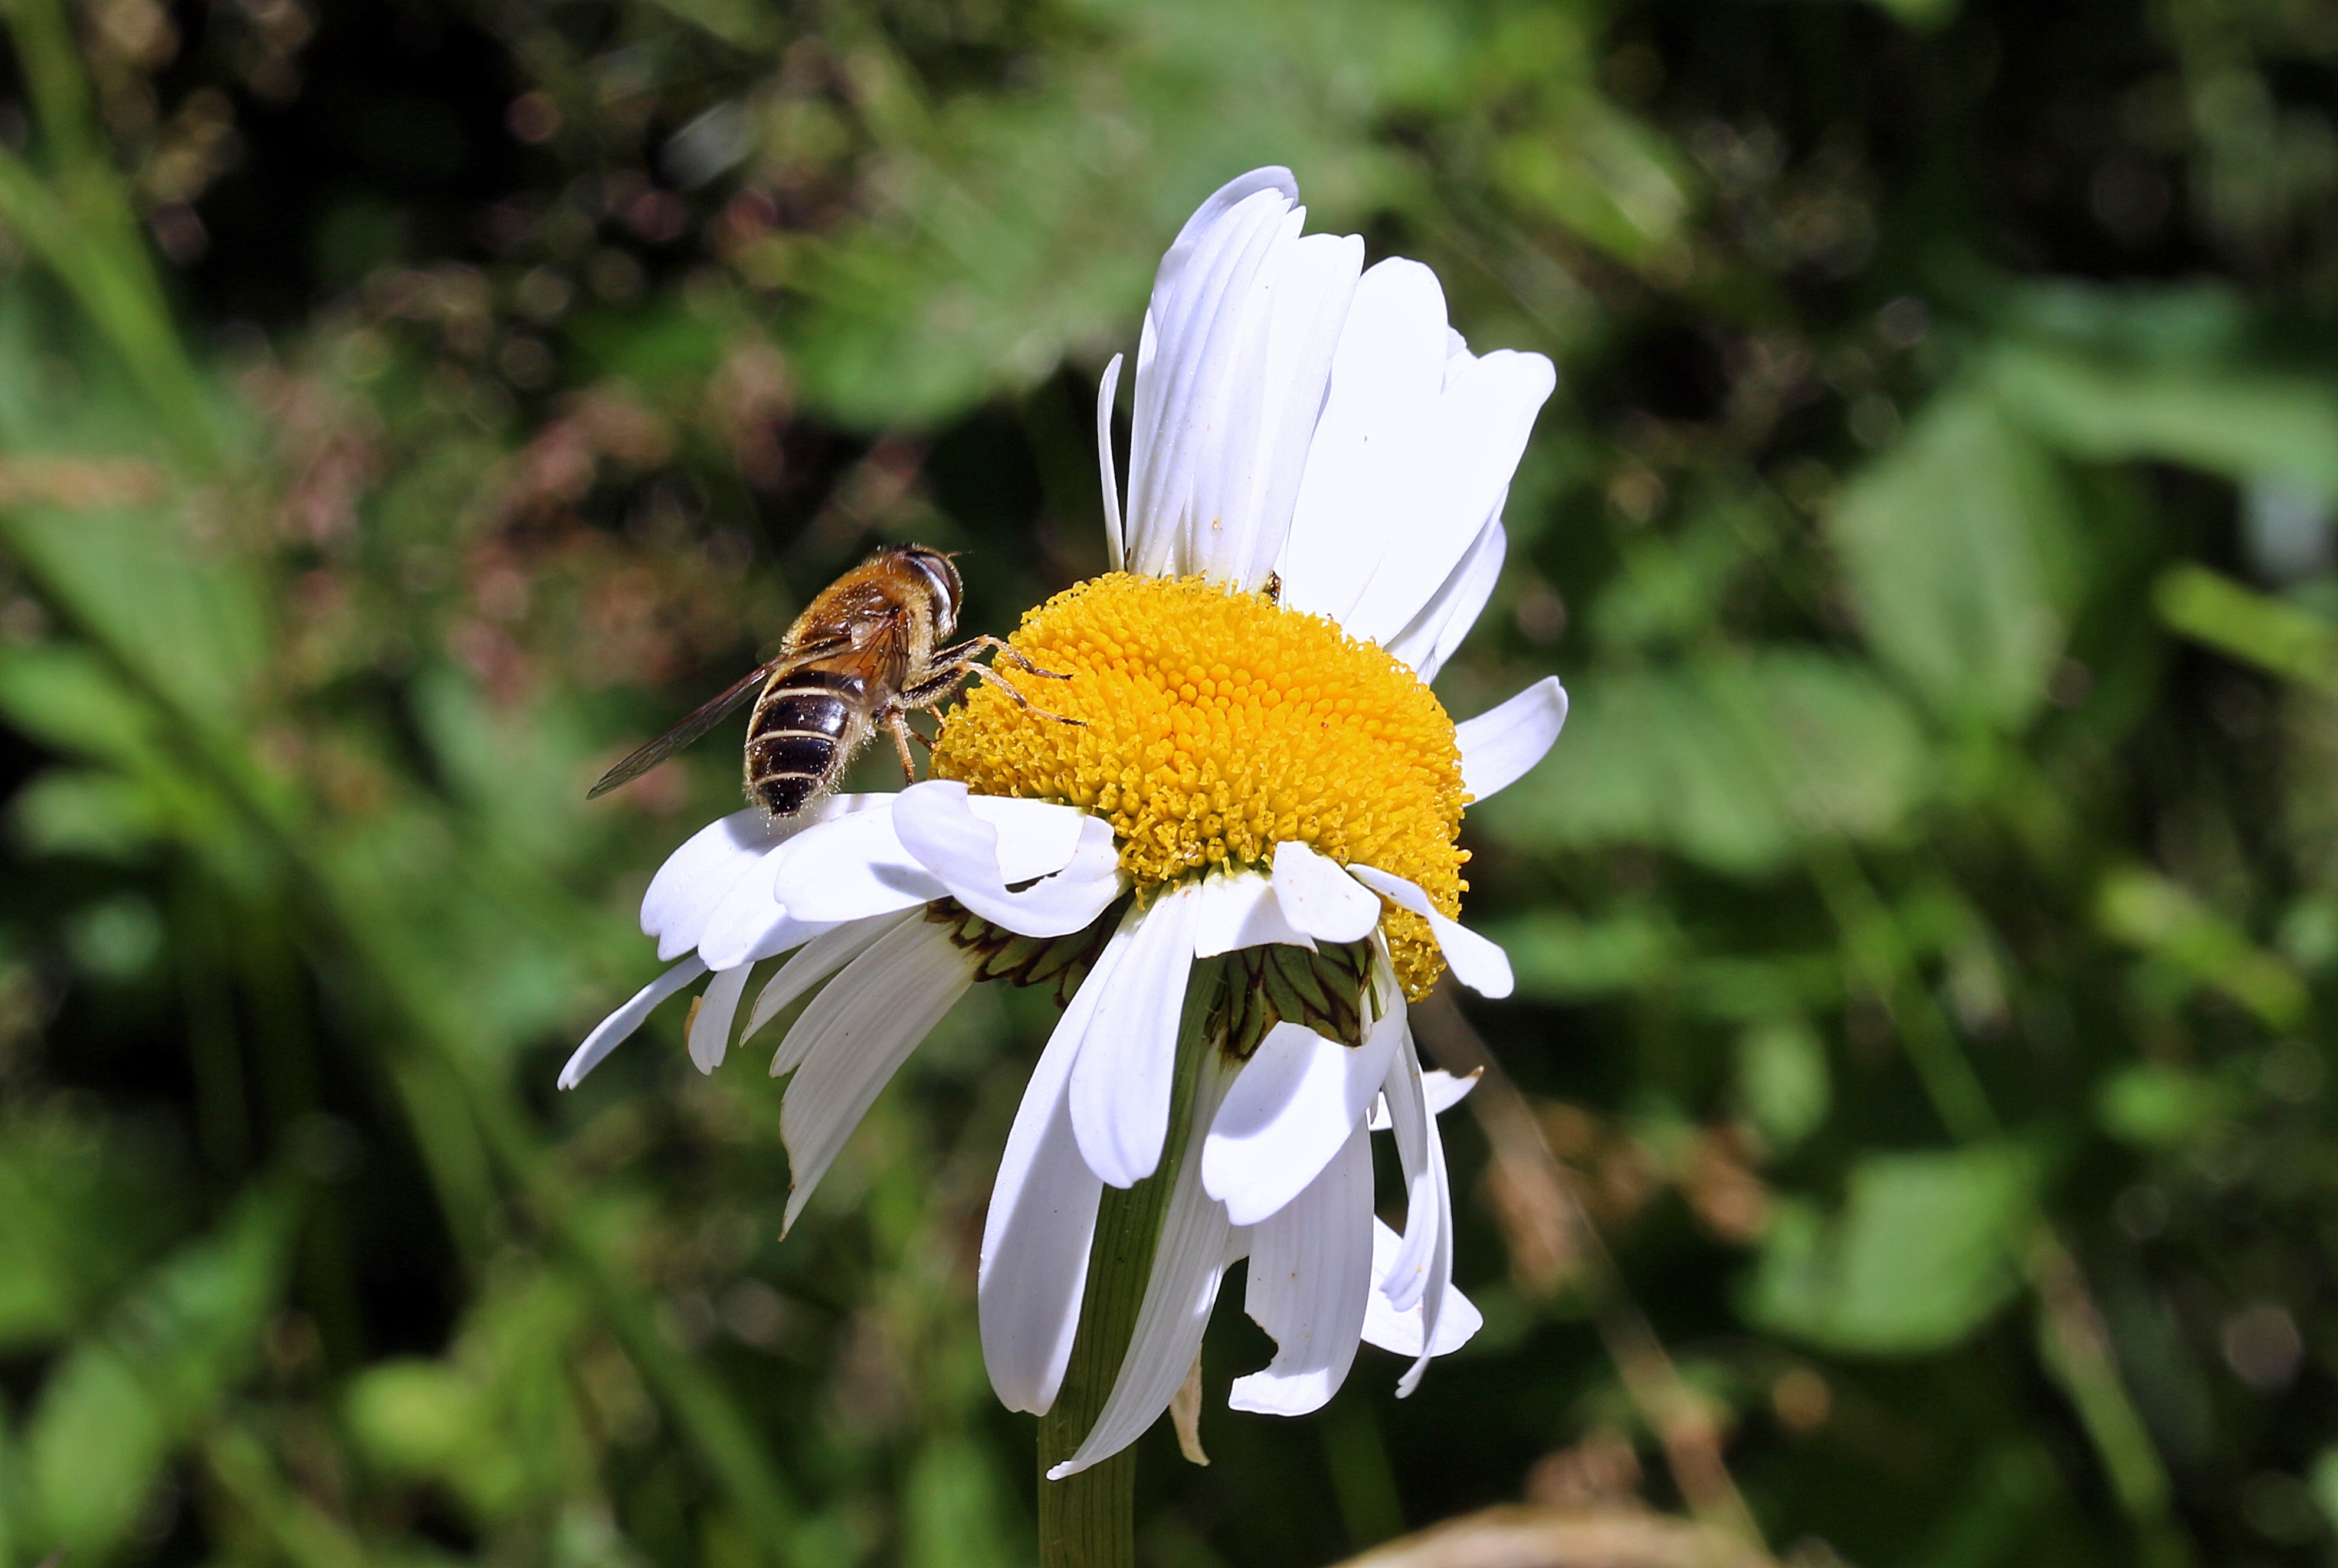
nature, grass, blossom, plant, meadow, flower, bloom, wildlife, insect, botany, butterfly, flora, fauna, invertebrate, wildflower, close up, hoverfly, bee, nectar, macro photography, flowering plant, honey bee, meadow margerite, daisy family, meadows margerite, pollinator, leucanthemum vulgare, located approximately herumdrehend, error of nature, oxeye daisy, land plant, membrane winged insect